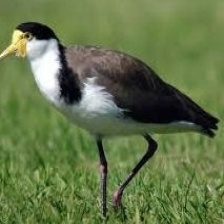
Species: MASKED LAPWING
Scientific name: VANELLUS MILES